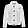
Label: Coat